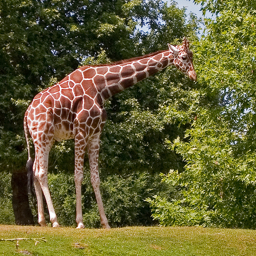
a giraffe on some grass some bushes and trees
A giraffe standing next to a tree filled forest.
A LONE GIRAFFE IS GRAZING IN A OPEN FIELD
A giraffe is leaning towards the grass land.
a single giraffe grassing on some leave out side.